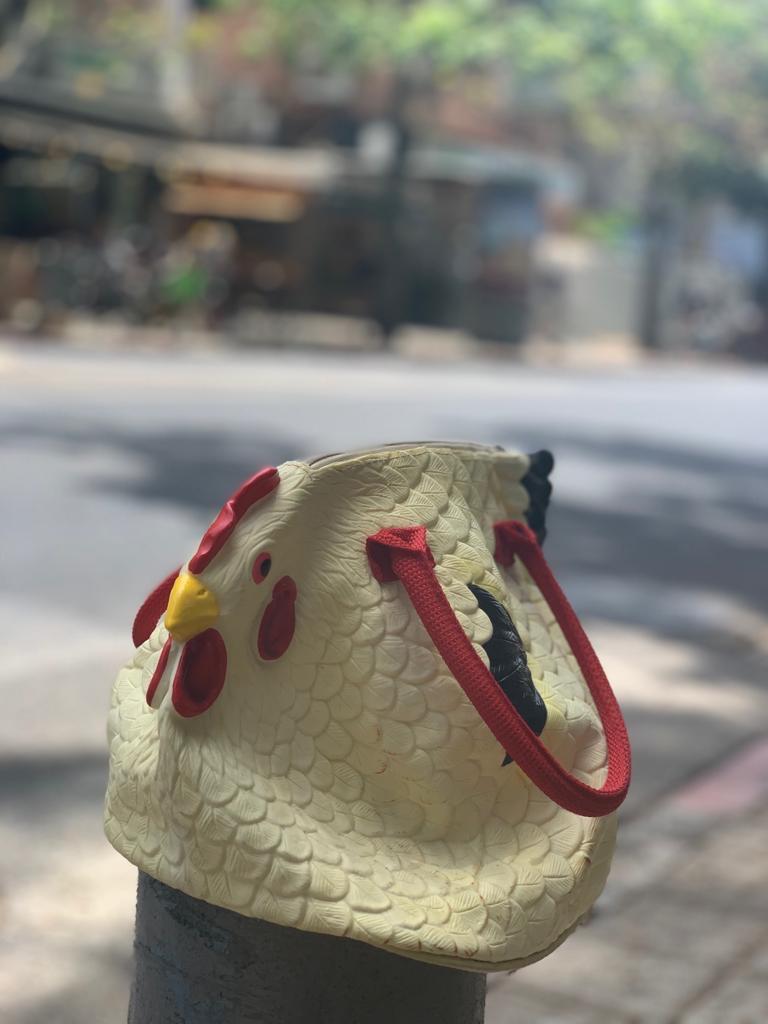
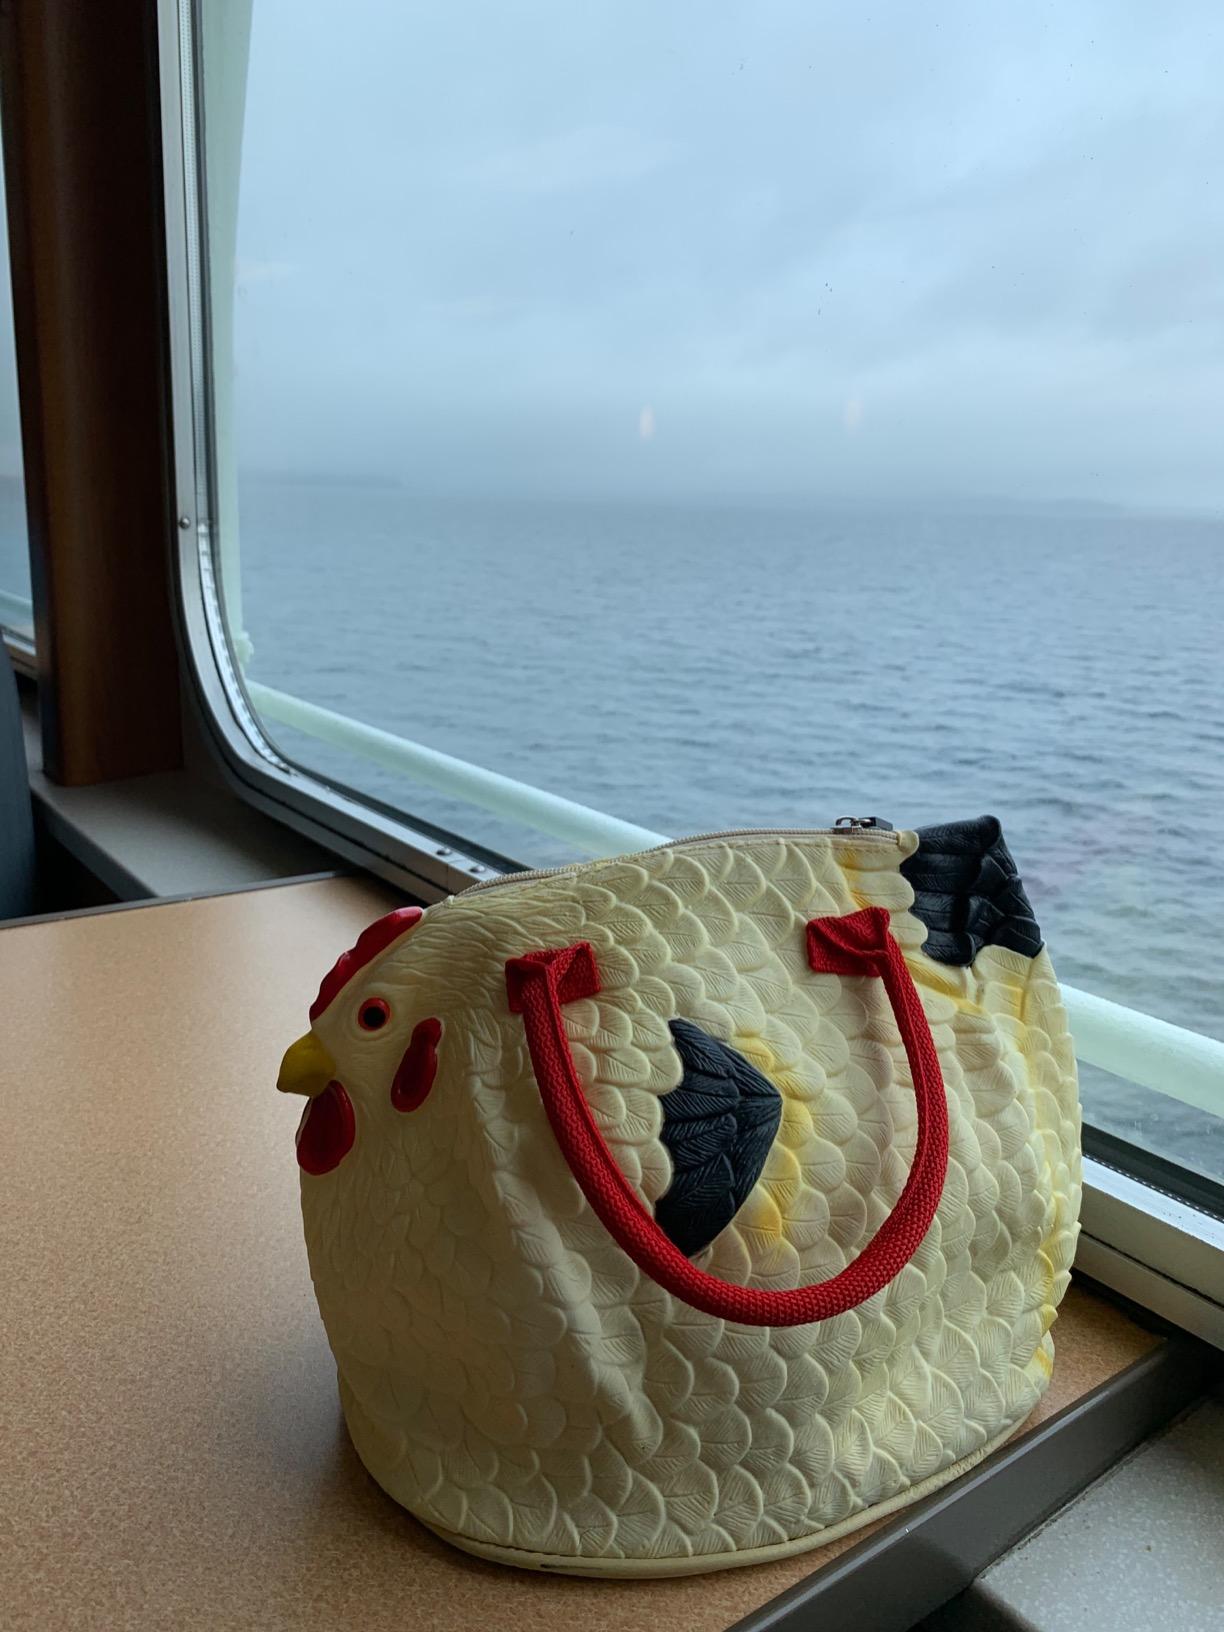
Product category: accessories_handbag
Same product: yes